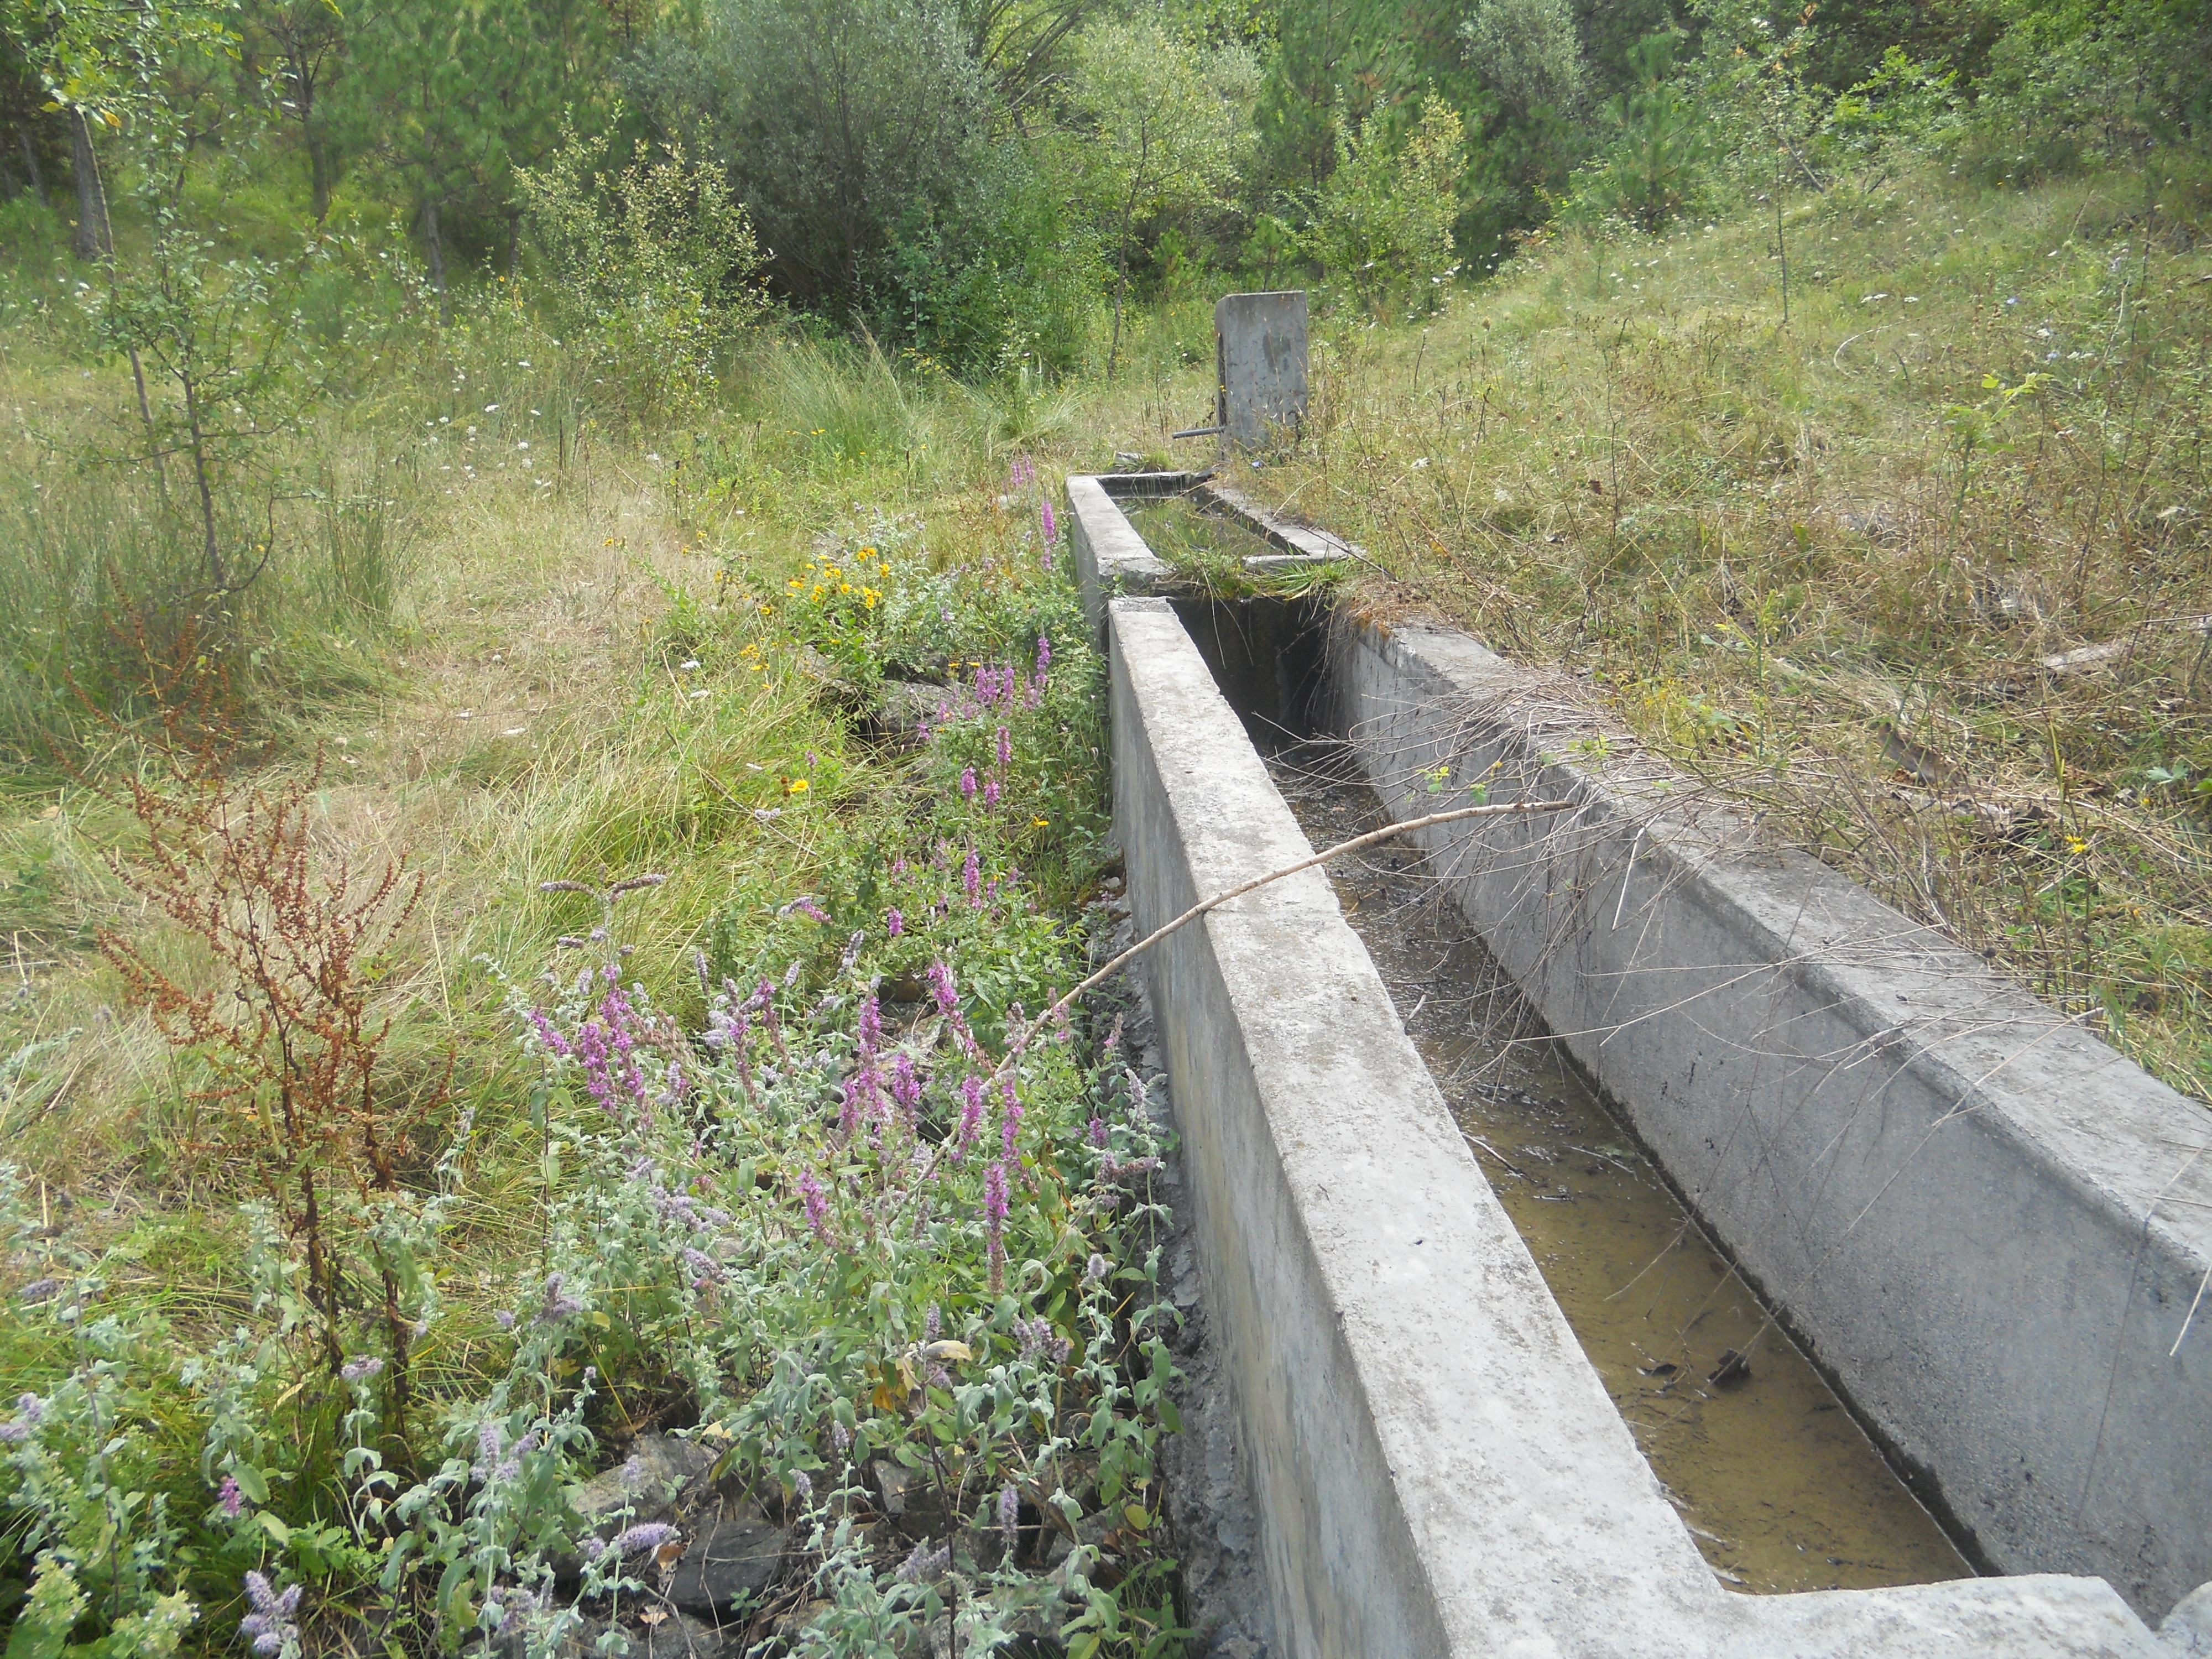
track, trail, bridge, walkway, stream, reservoir, waterway, geological phenomenon, nonbuilding structure